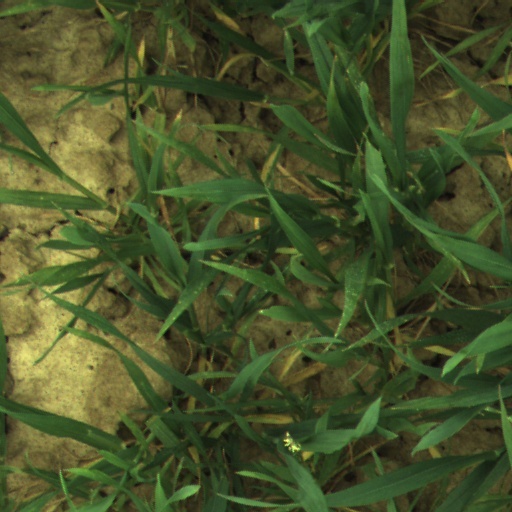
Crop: wheat